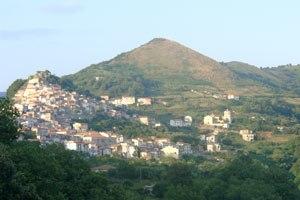
Bonifati est une commune de la province de Cosenza, dans la région de Calabre, en Italie.